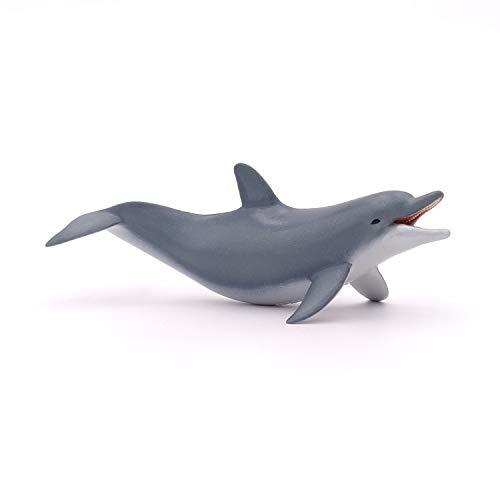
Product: Papo Playing Dolphin Figure, Multicolor
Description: Great Condition.
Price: $7.99
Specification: ProductDimensions:1.2x3.9x2.4inches|ItemWeight:1.44ounces|ShippingWeight:1.6ounces(Viewshippingratesandpolicies)|DomesticShipping:ItemcanbeshippedwithinU.S.|InternationalShipping:ThisitemcanbeshippedtoselectcountriesoutsideoftheU.S.LearnMore|ASIN:B0014NRP3W|Itemmodelnumber:56004|Manufacturerrecommendedage:3yearsandup